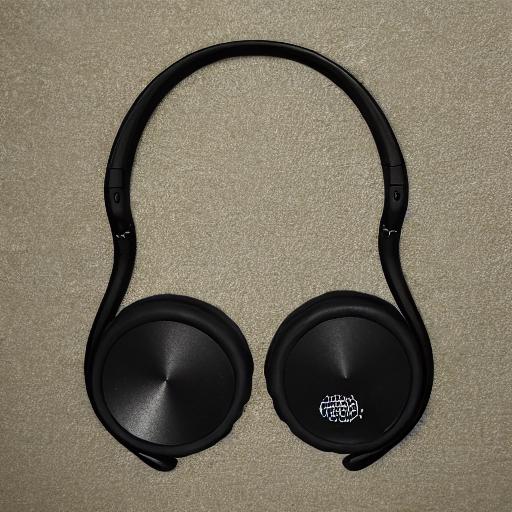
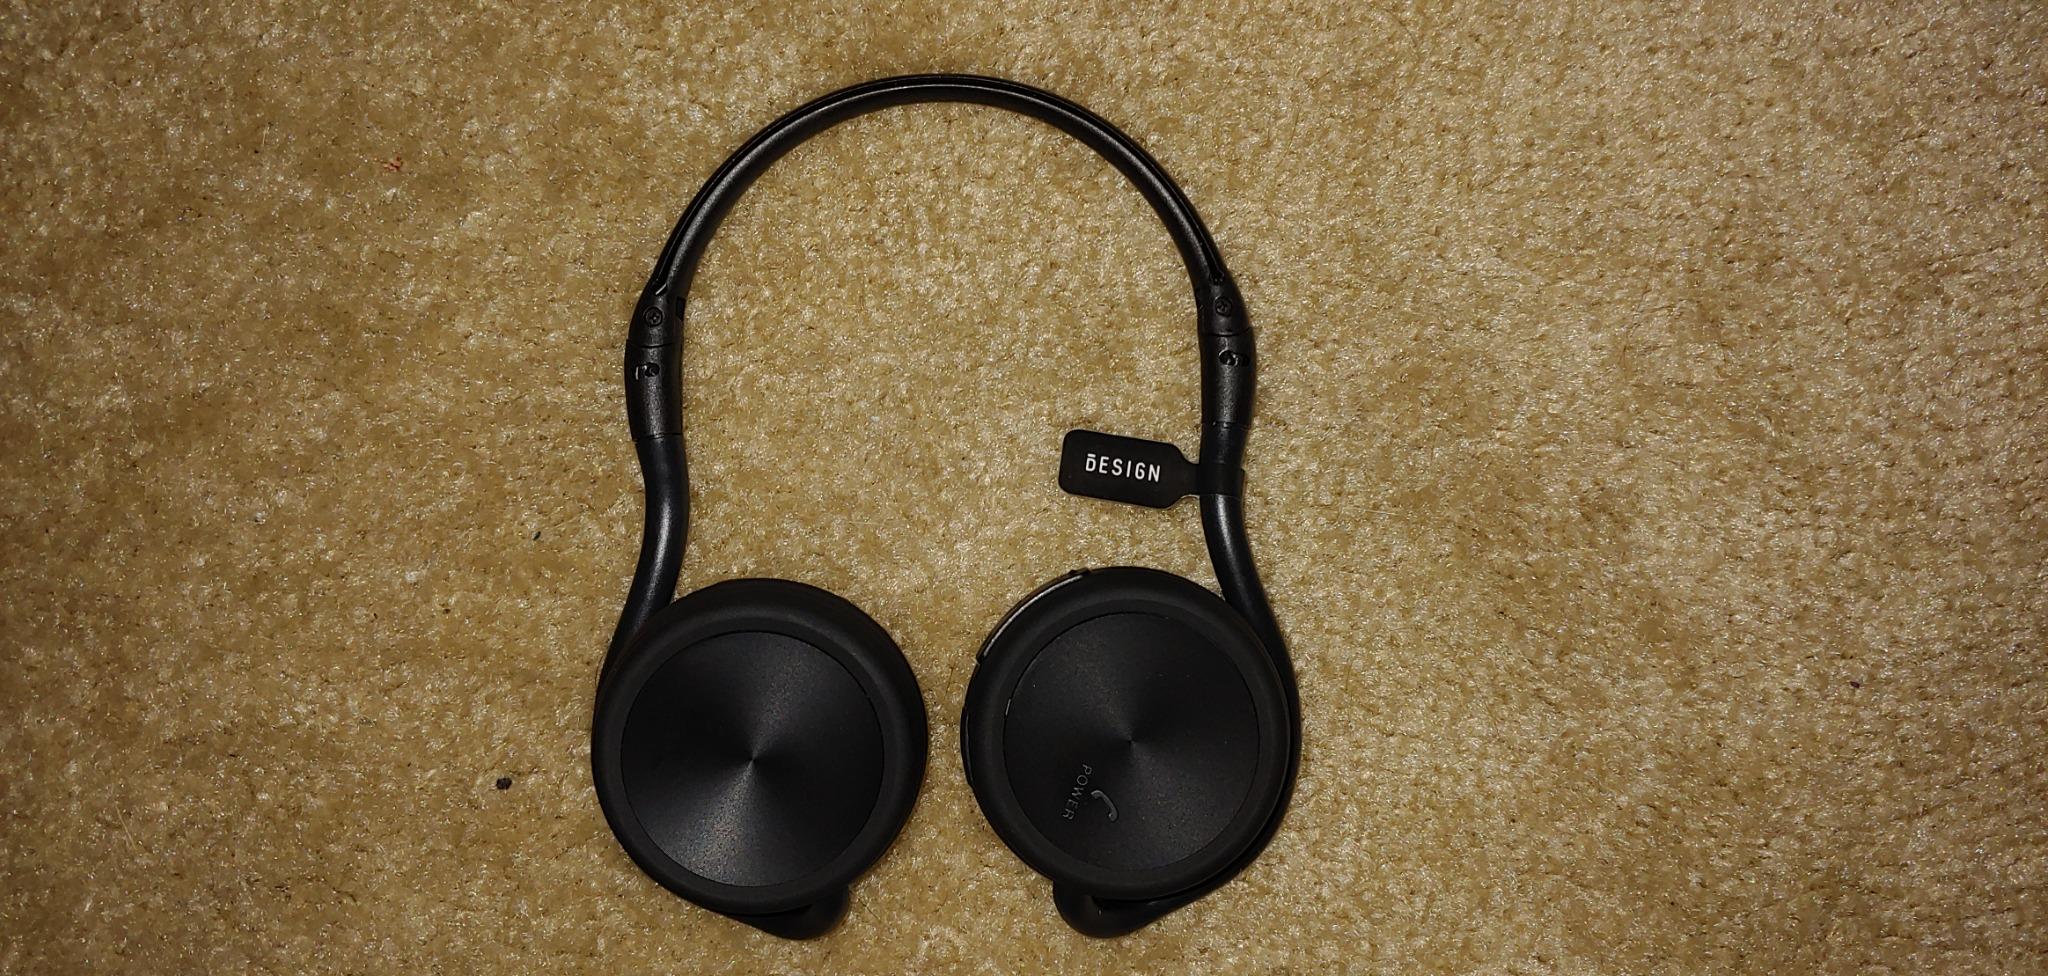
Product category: headphones
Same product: no